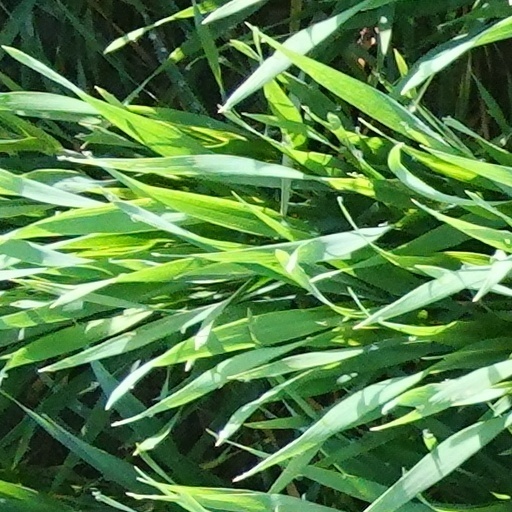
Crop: wheat